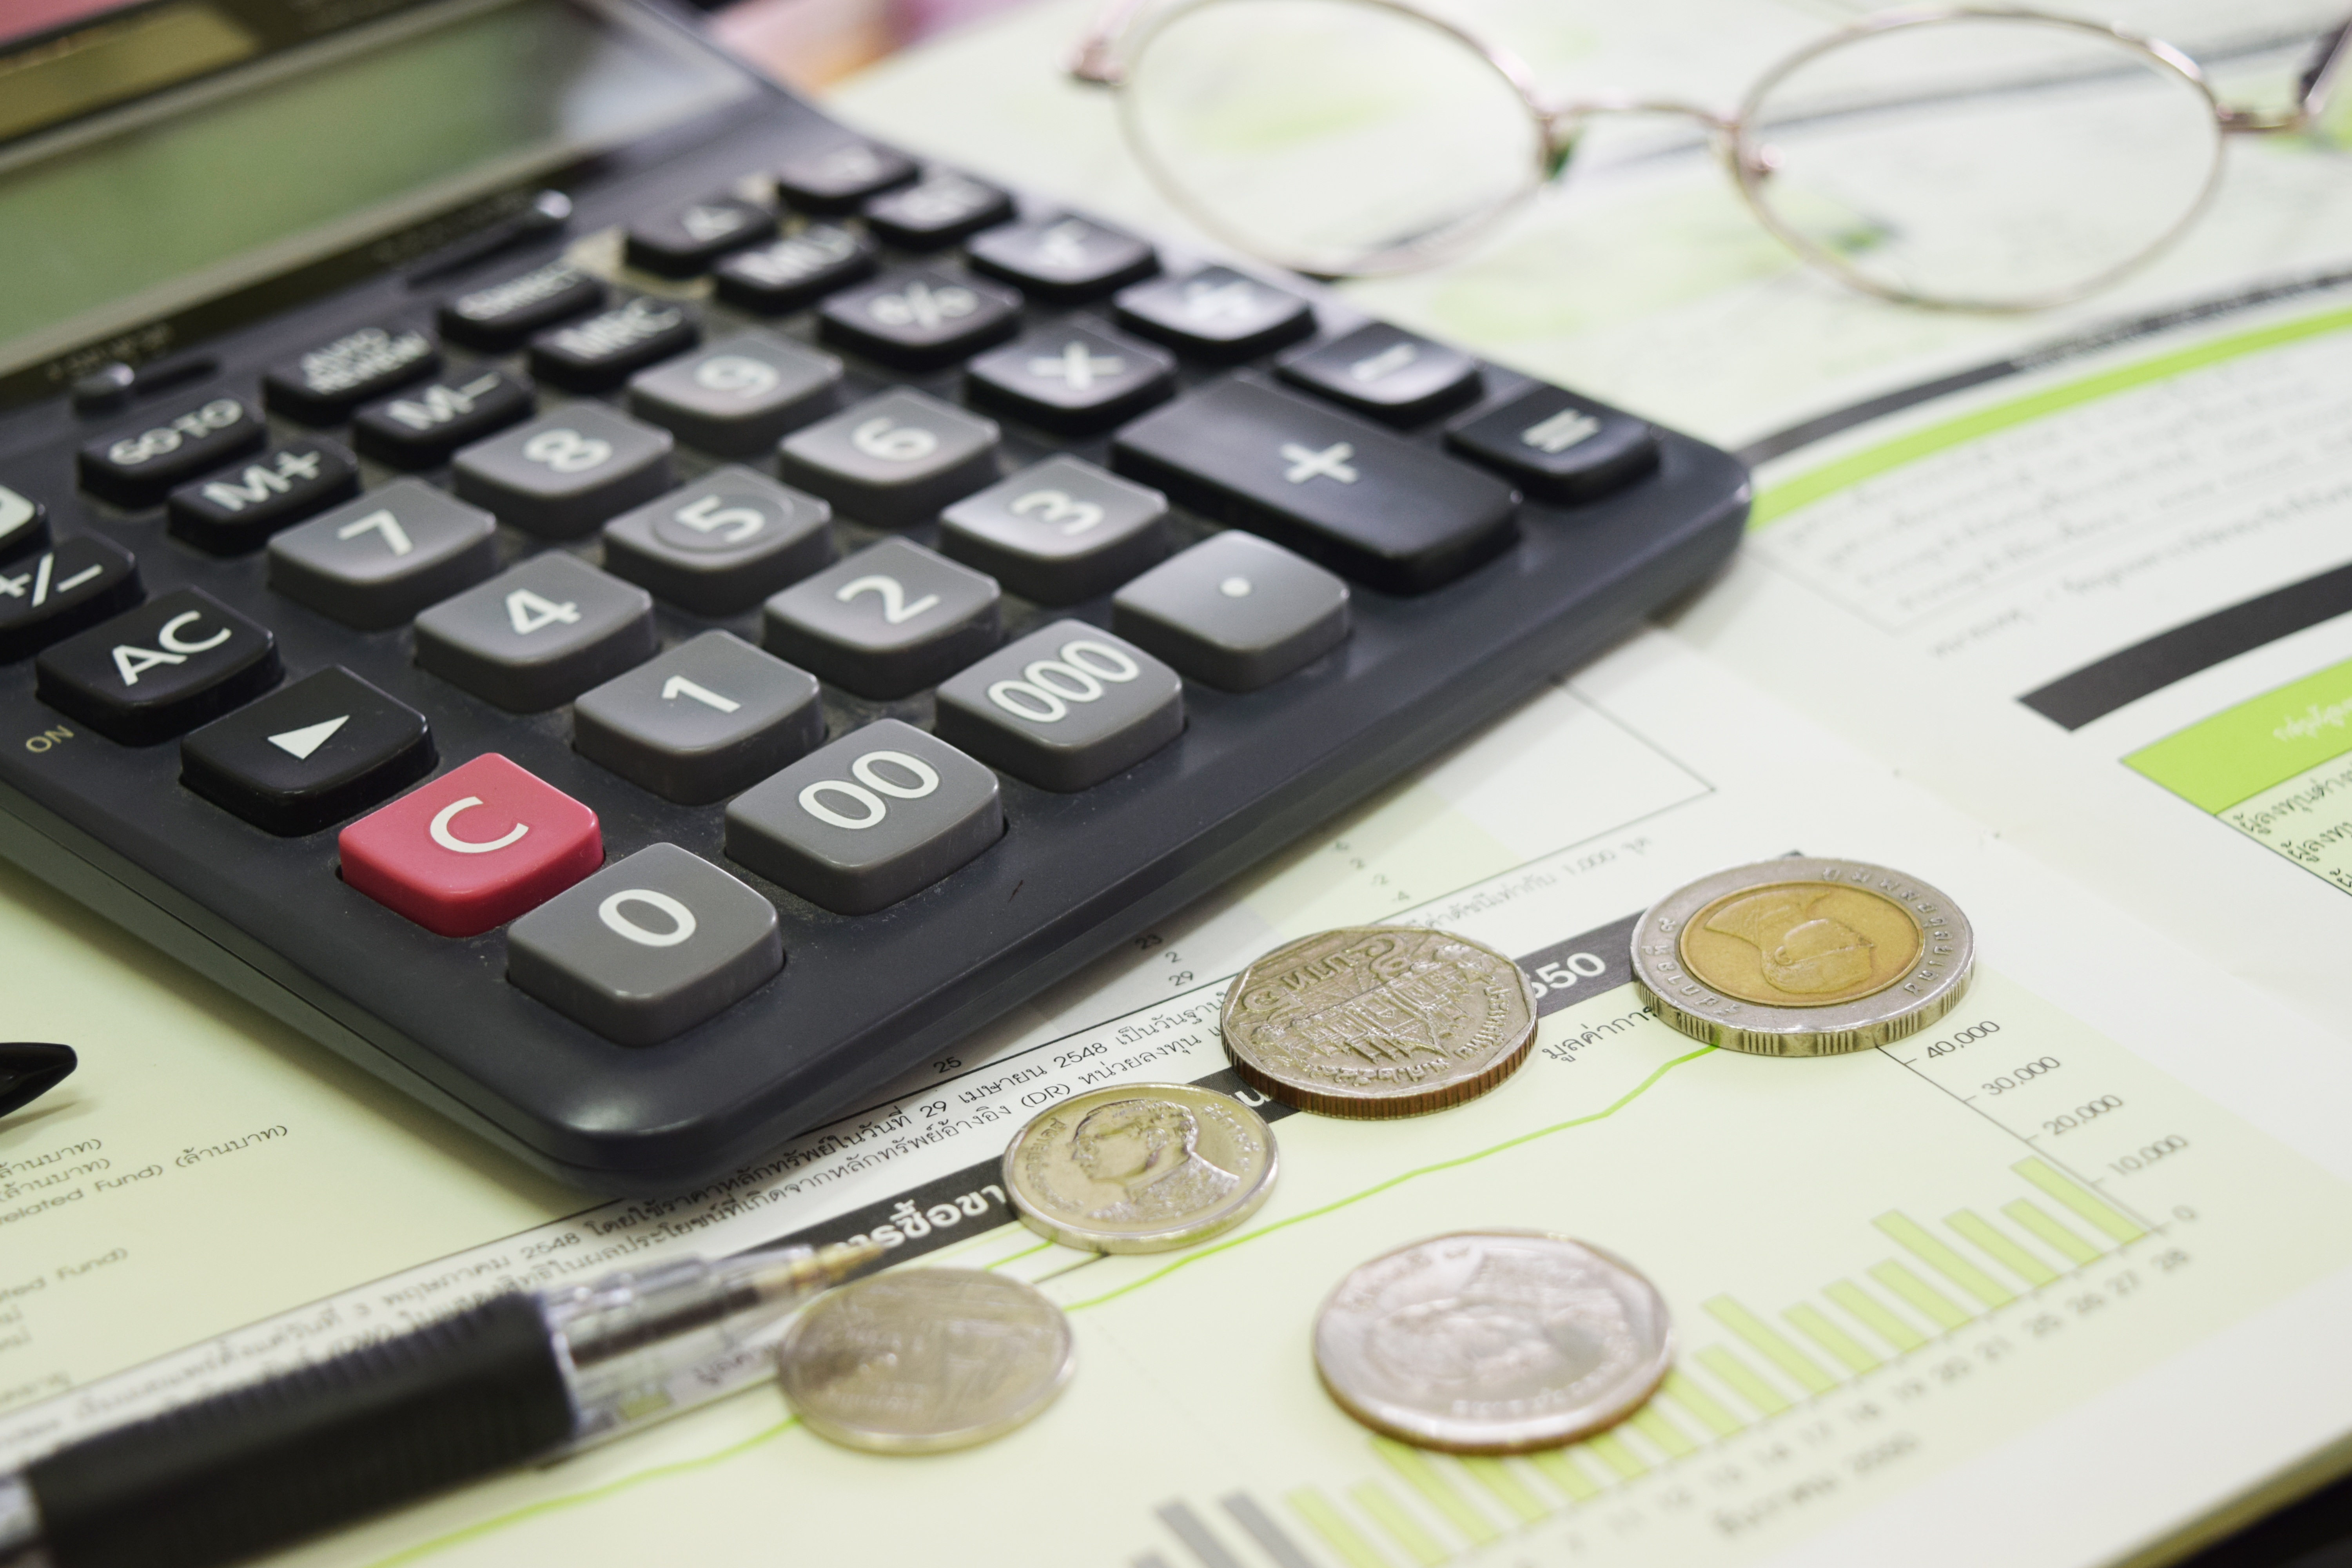
money, business, brand, cash, graph, currency, coin, calculator, economic, calculators, office equipment